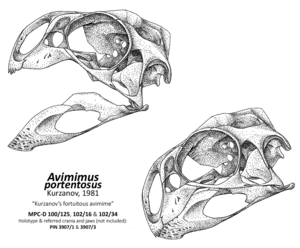
Avimimus est un genre éteint de dinosaures à plumes, un petit théropode oviraptorosaurien classiquement rattaché à la famille des Avimimidae.